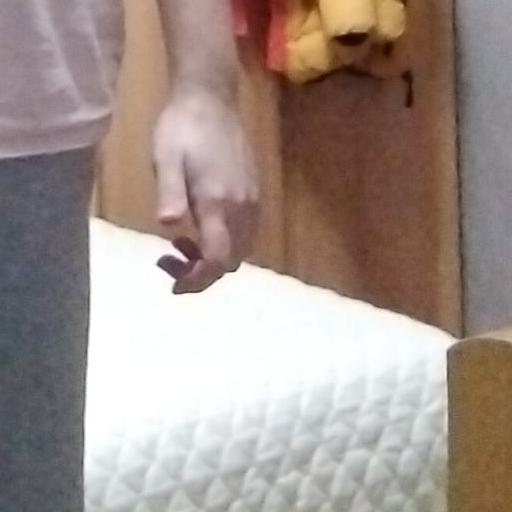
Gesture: no_gesture